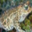
Label: frog